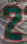
Number: 2